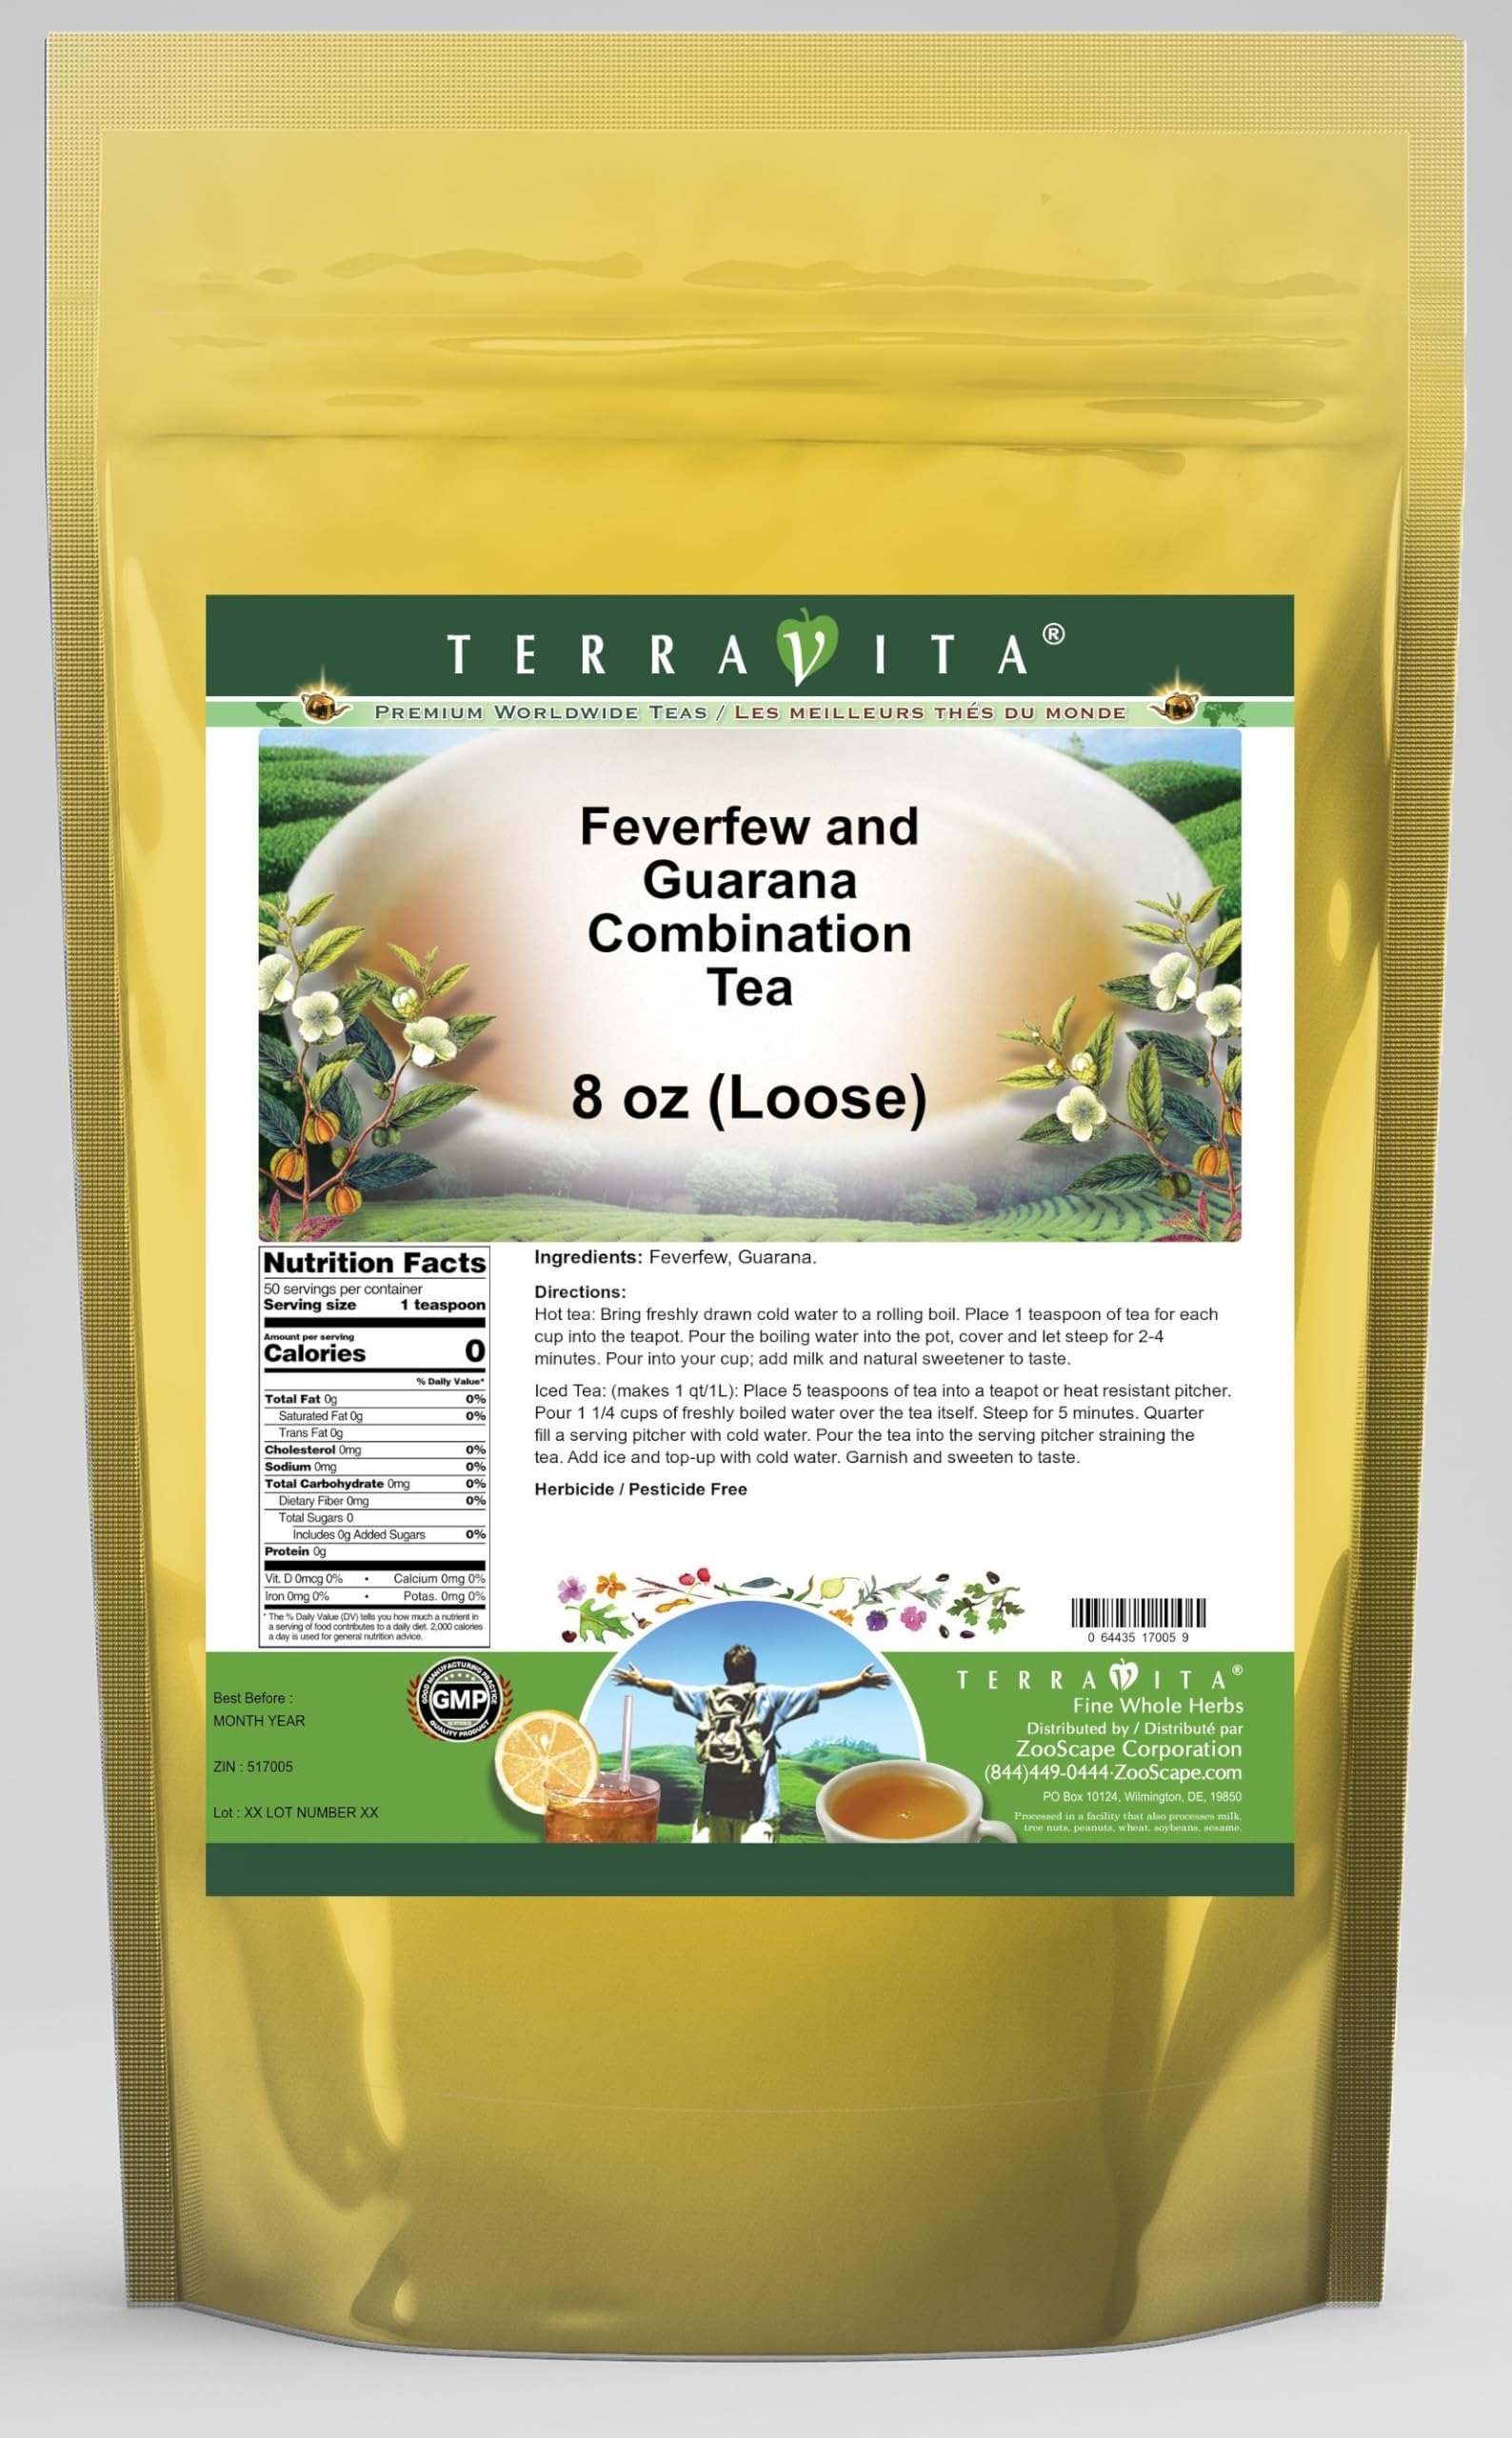
Item Name: Feverfew and Guarana Combination Tea (Loose) (8 oz, ZIN: 517005) - 3 Pack
Bullet Point 1: Feverfew and Guarana Combination Tea (Loose) (8 oz, ZIN: 517005)
Bullet Point 2: No fillers.
Bullet Point 3: Manufacturer: TerraVita
Bullet Point 4: Size: 8 oz
Bullet Point 5: Loose Leaf Herbal Tea - Packed in a convenient upright pouch!
Product Description: Feverfew and Guarana Combination Tea (Loose) (8 oz, ZIN: 517005)<BR><BR>Packaged in the United States in a GMP certified facility (Good Manufacturing Practice).<BR><BR>No fillers.<BR><BR>Manufacturer: TerraVita<BR><BR>Size: 8 oz<BR><BR>Loose Leaf Herbal Tea - Packed in a convenient upright pouch!<BR><BR>Ingredients: Feverfew, Guarana
Value: 24.0
Unit: Ounce

Price: 106.09